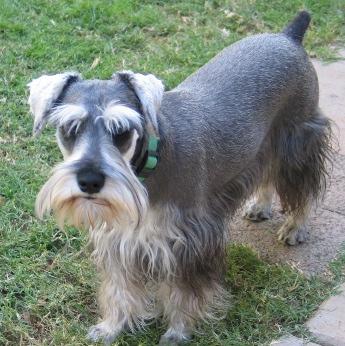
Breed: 2342-n000102-miniature_schnauzer